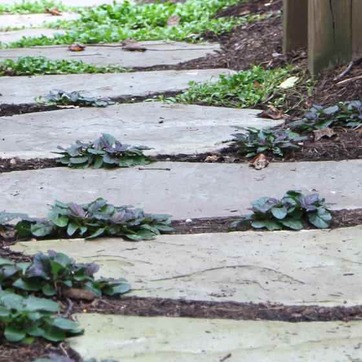
Material: stone